Haiti

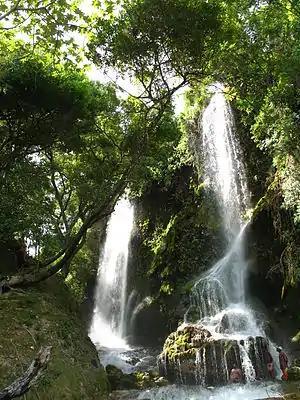
Saut-d'Eau waterfall

Following Duvalier's departure, army leader General Henri Namphy headed a new National Governing Council. Elections scheduled for November 1987 were aborted after dozens of inhabitants were shot in the capital by soldiers and "Tontons Macoutes". Fraudulent elections followed in 1988, in which only 4% of the citizenry voted. The newly elected president, Leslie Manigat, was then overthrown some months later in the June 1988 Haitian coup d'état.